Luigi Verderame

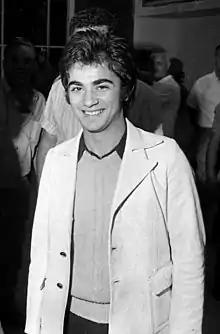
Luigi Verderame

Luigi Verderame, usually known just as Luigi, is a Belgian singer, popular internationally in the late 1960s and early 1970s. He sang mainly in French, but he also sang in Italian, Hebrew, Turkish and English. His most well known hits are "Une Maman" (1964) and "Pitie" (1967).